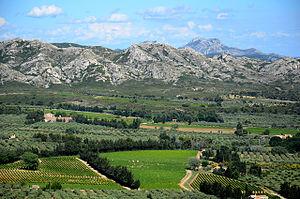
Le vignoble de Provence s'étend du sud d'Avignon jusqu'à Nice, sur la majeure partie de la Provence. Ce vignoble est marqué par une très grande hétérogénéité de situation tant pédo-géologique que climatique avec bien évidemment une dominance du climat méditerranéen strict mais également de zones plus froides où l'influence du vent est déterminante.
Les olives cassées de la vallée des Baux-de-Provence sont protégées par une appellation d'origine contrôlée depuis un décret pris par l'INAO, le 27 août 1997 et paru au Journal officiel n° 199, le 28 août 1997.